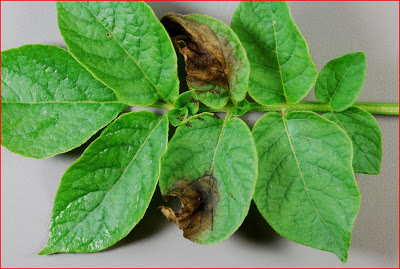
Labels: Potato leaf late blight, Potato leaf late blight